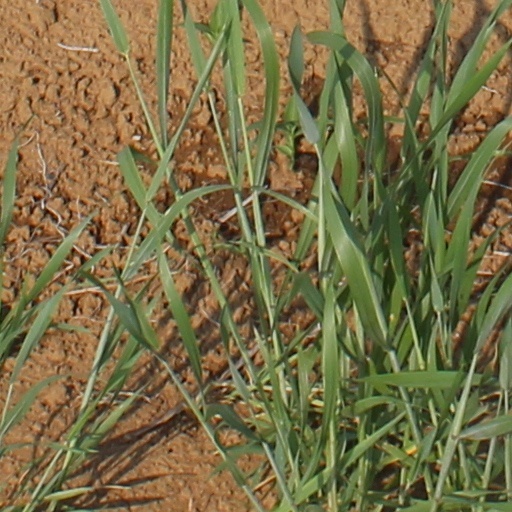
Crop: wheat